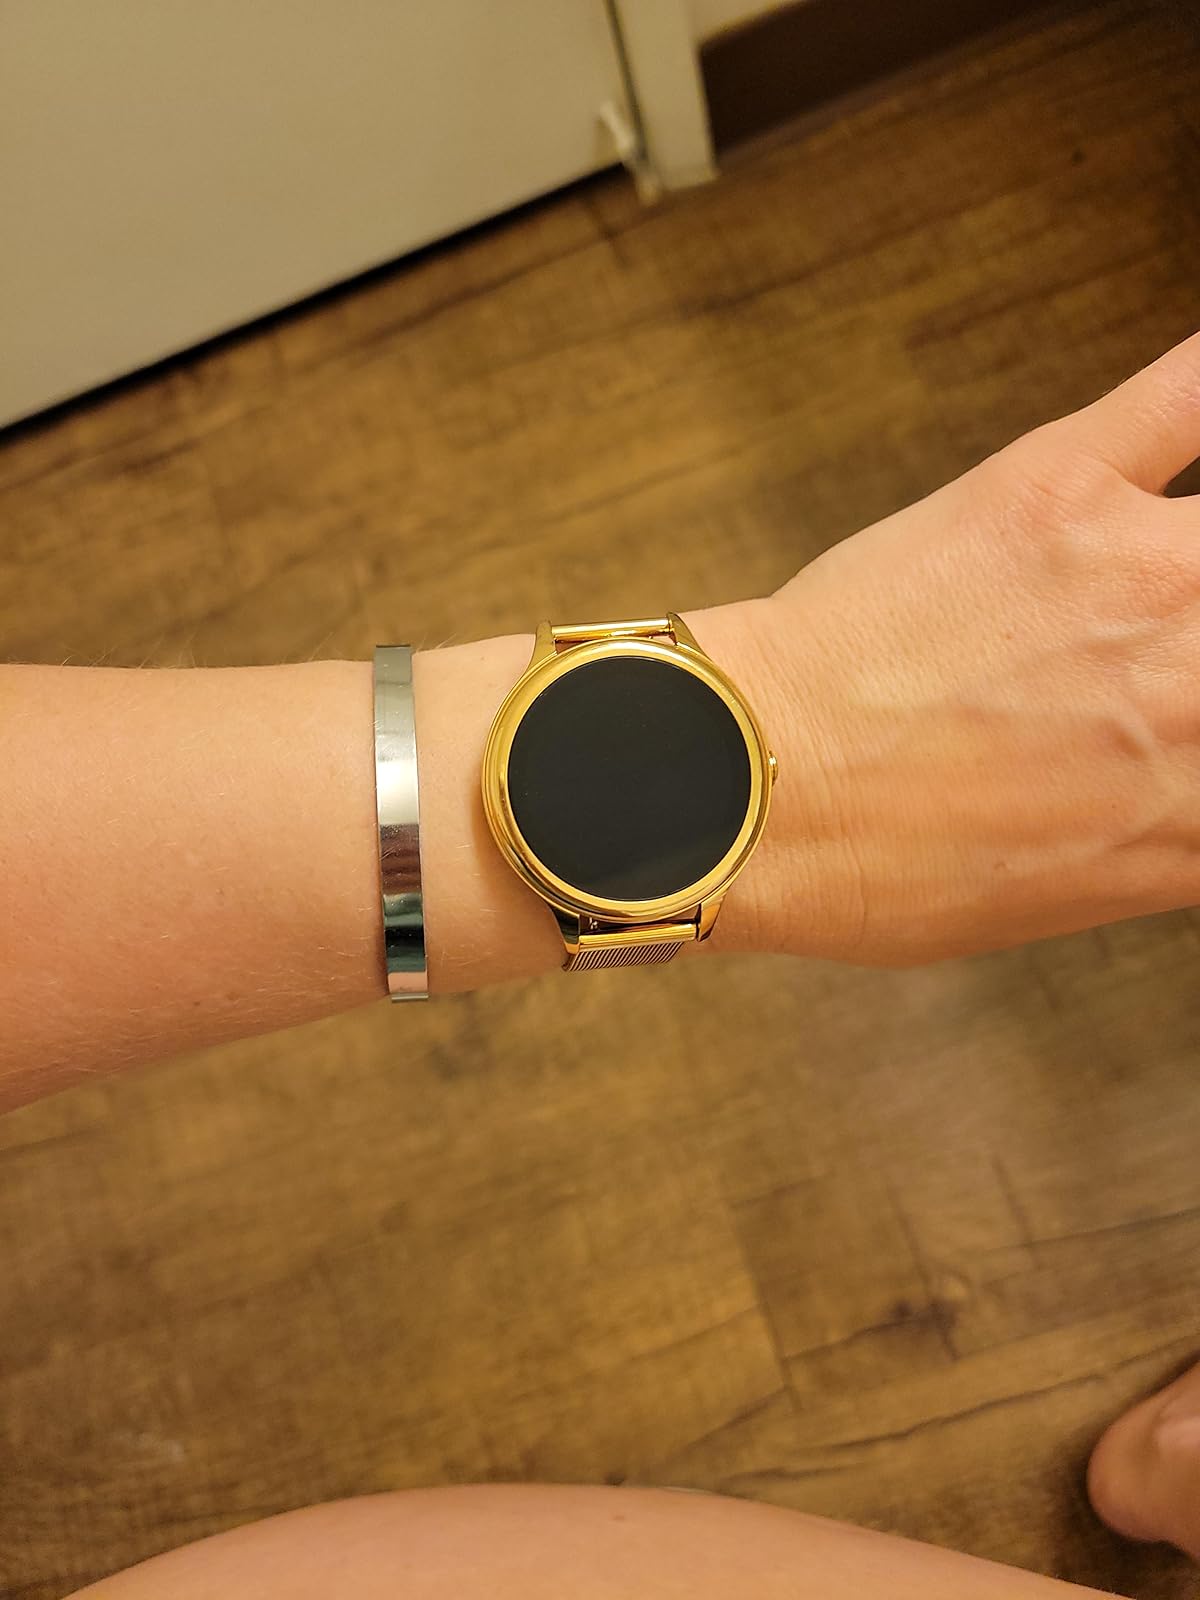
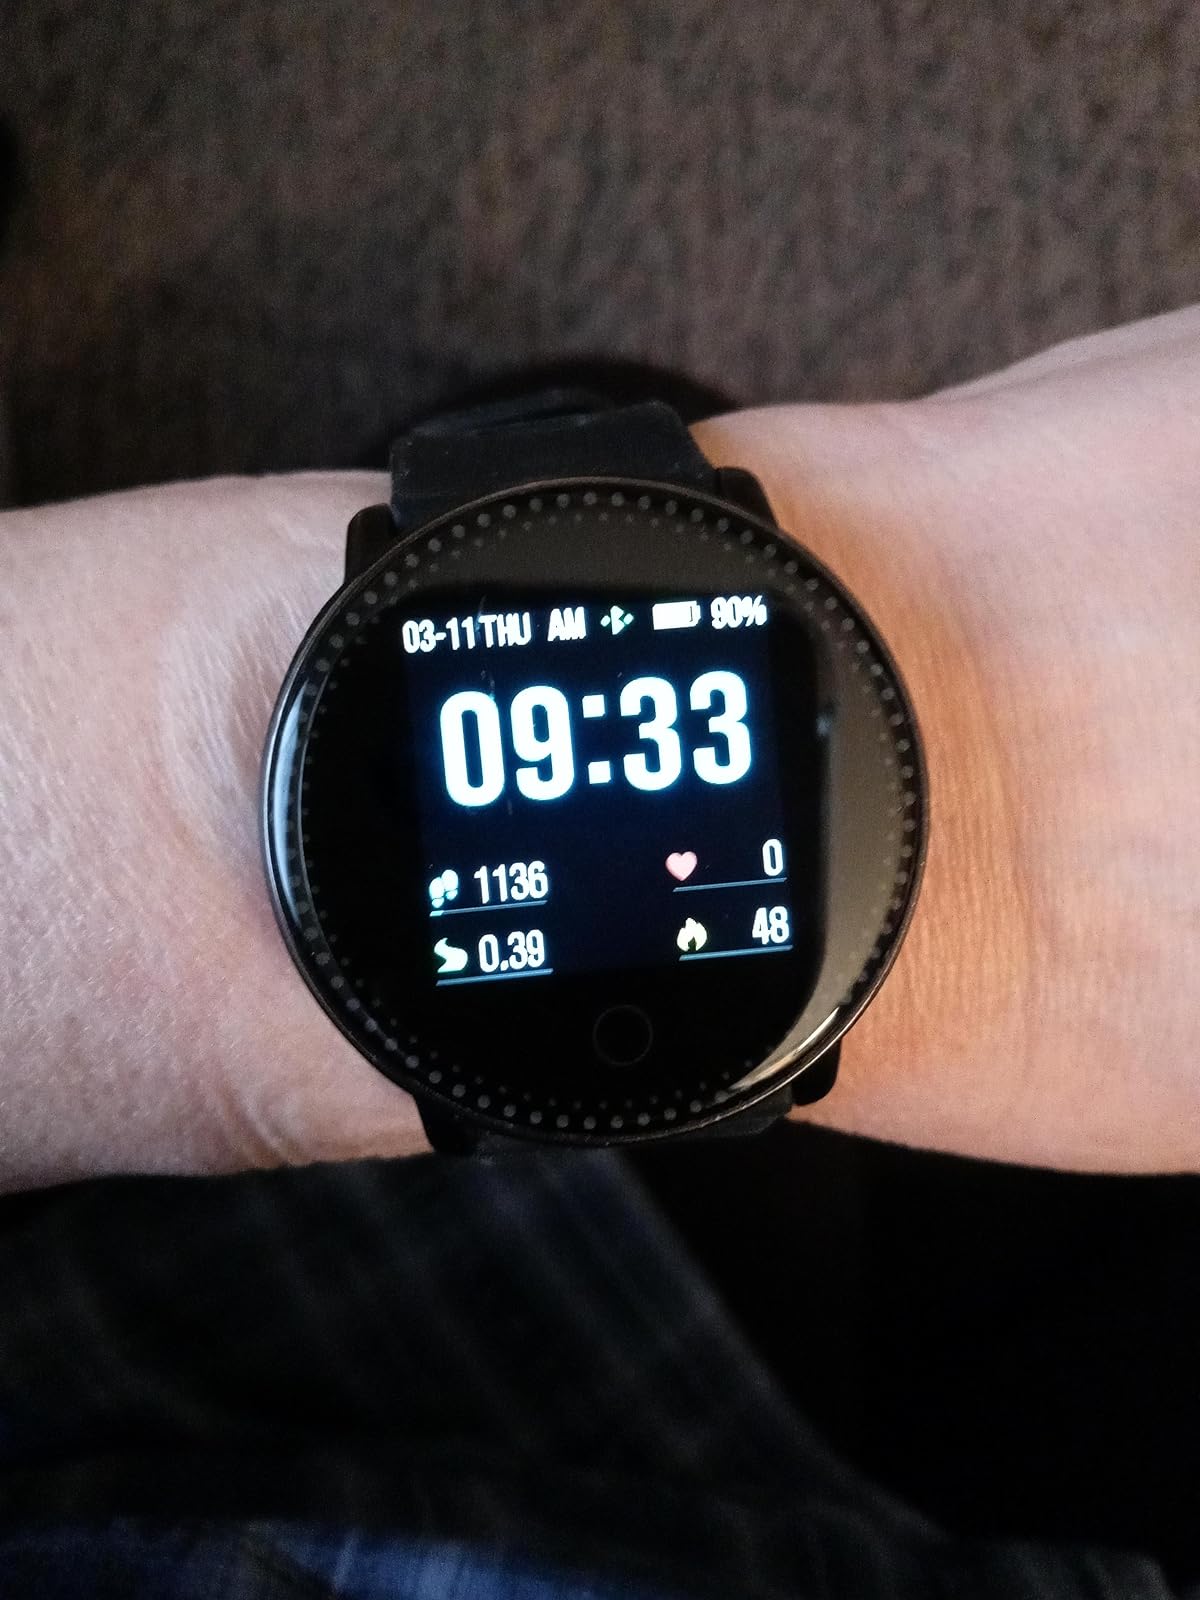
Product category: smartwatch
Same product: no